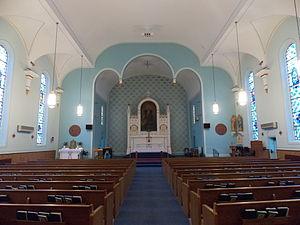
L'église Sainte-Marie est une église catholique de Davenport aux États-Unis dans l'Iowa inscrite au Registre national des lieux historiques. Elle dépend du diocèse de Davenport.